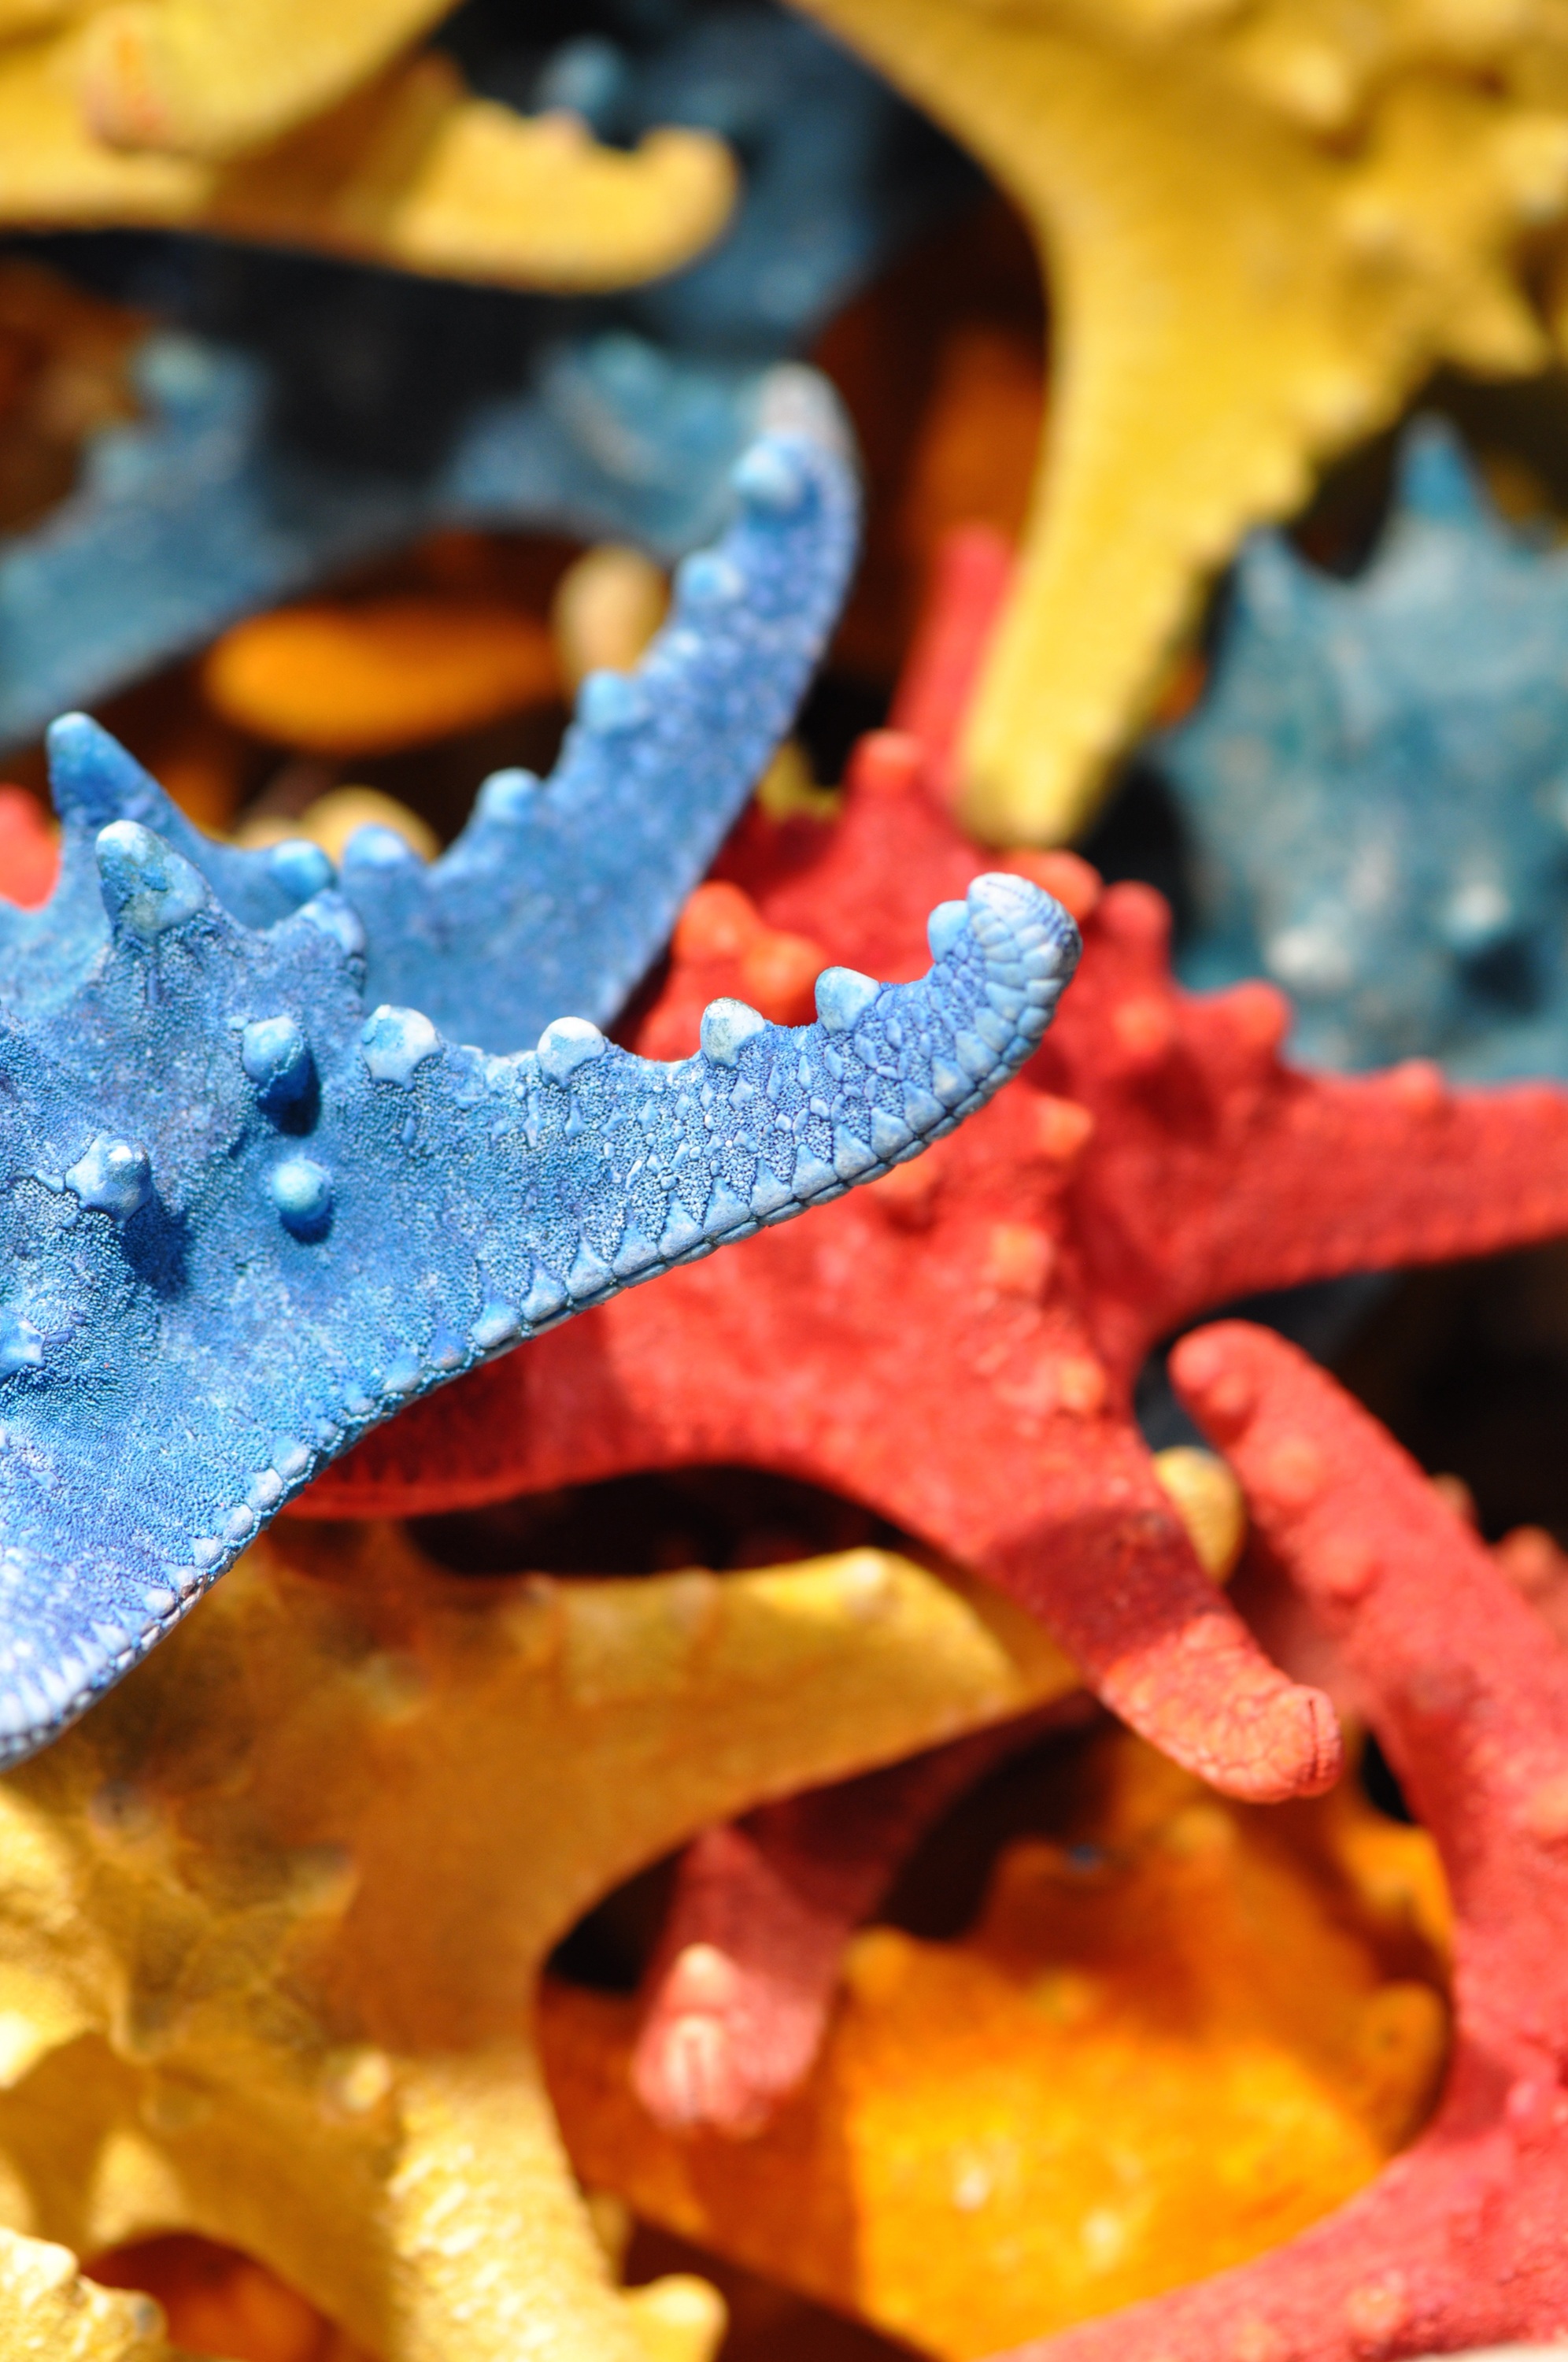
beach, sea, ocean, flower, food, seashore, starfish, seashells, shells, marine, macro photography, junk food